Flower plaque

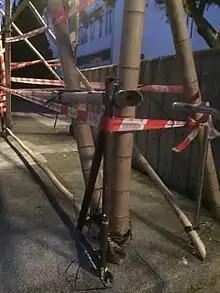
Bamboos used in the Chinese Flower Plaque.

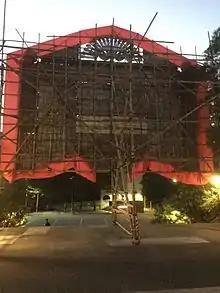
The back of the Chinese Flower Plaque.

The height and width of Chinese flower plaques depends on the space of site. It ranges from 10 metres tall and 40 metres wide. They are made of highly reusable and easily assembled materials such as bamboo, tins, wire meshes, colourful papers, fabrics and plastics. They are usually in red tone, since red represents luck. There are neatly handwritten words on the plaques. However, printed words replaced handwritten words for reducing cost and time in nowadays. Flower plaques have a parallel, symmetrical and geometric pattern in red to draw attention of passers-by. Some of them have light bulbs to glow at night.